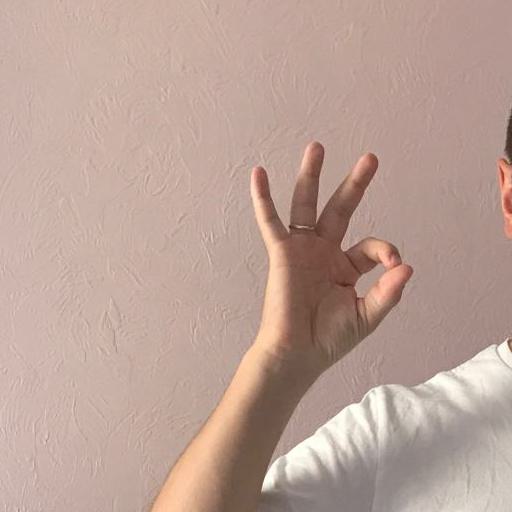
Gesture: ok